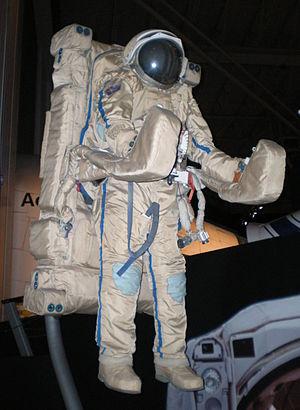
Mir était une station spatiale russe placée en orbite terrestre basse par l'Union soviétique. Mise en orbite le 19 février 1986 et détruite volontairement le 23 mars 2001, elle fut assemblée en orbite entre 1986 et 1996. Mir était la première station spatiale composée de plusieurs modules, possédait une masse supérieure à celle de n'importe quel satellite précédent et détenait le record du plus grand satellite artificiel en orbite autour de la Terre jusqu'à sa désorbitation le 21 mars 2001. Mir a servi de laboratoire de recherche en micropesanteur. Des équipages y ont mené des expériences en biologie, biologie humaine, physique, astronomie, météorologie et sur les systèmes spatiaux afin de développer les technologies nécessaires à l'occupation permanente de l'espace.
Soyouz TM-8 est un vol de la version TM du vaisseau spatial soviétique Soyouz chargé d'amener l'équipage de la station spatiale Mir pour le cinquième séjour de longue durée à bord de celle-ci.